Tony Hayter

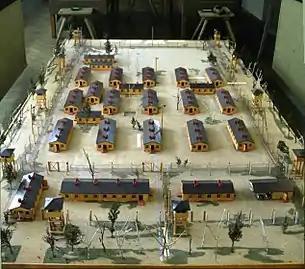
Model of Stalag Luft III prison camp.

Hut 120 was central to the escape committee in Stalag Luft III, it was inhabited by Alex Cassie, Tim Walenn, Gordon Brettell, Des Plunkett and Tony Hayter, three forgers and two mapmakers. Hayter and Ian Cross made serious attempts to learn conversational German while in captivity, their teacher most probably Romualdas Marcinkus. In his experimentation with different methods of producing many hundreds and maybe thousands of maps for the would be escapers Hayter developed a five colour map printing system.